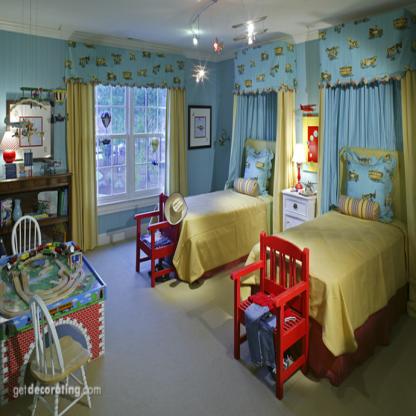
Scene: Indoor